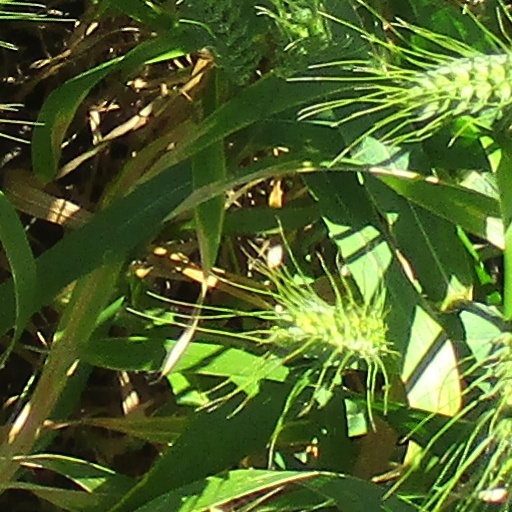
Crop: wheat